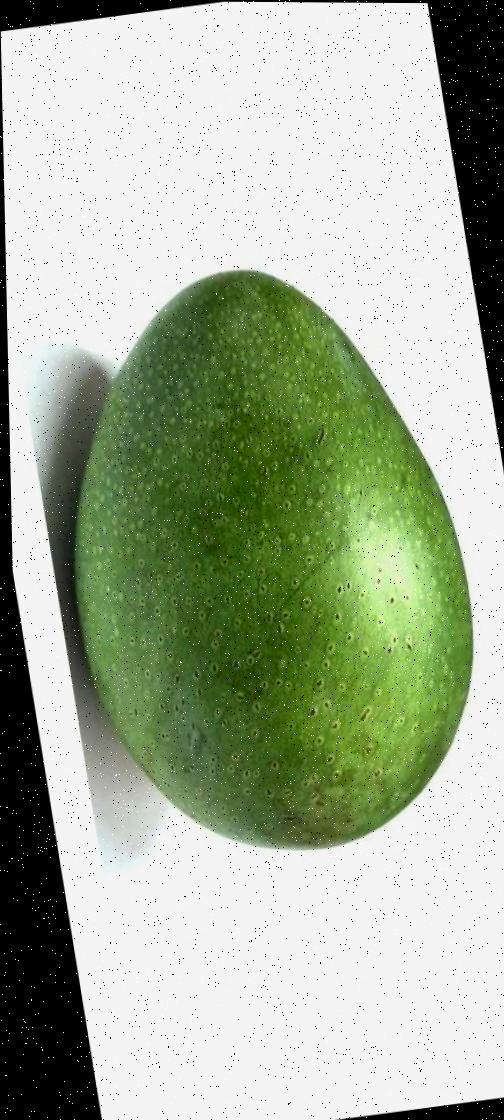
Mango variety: Ashshina Zhinuk